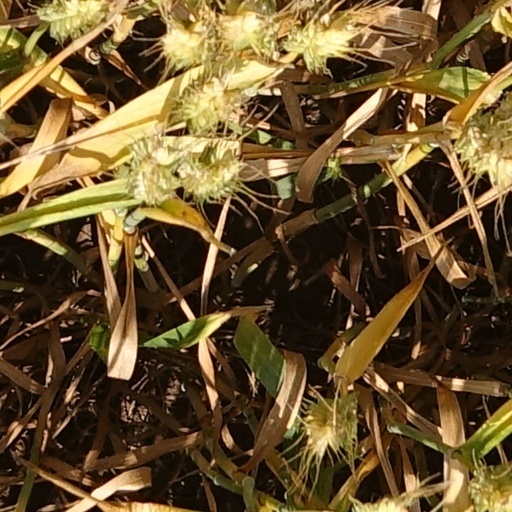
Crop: wheat